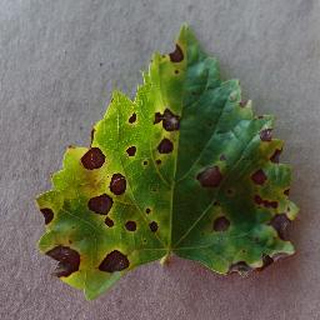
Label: grape_black_rot